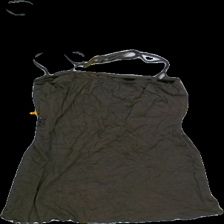
View: back
Type: Tank top
Category: Ladies
Brand: Not in the list
Colors: Brown
Material: 100%viscose
Pattern: Glitter
Cut: Regular, C-collar
Season: Summer
Holes: Minor
Damage: 1
Price range: <50
Recommended usage: Export